Prince Charles of Hesse and by Rhine

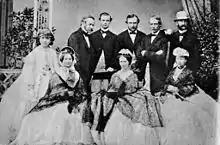
The Grand Ducal Family of Hesse at Heiligenberg Castle in 1864. 1st row from left: Countess Julia Hauke, Princess of Battenberg; Princess Elisabeth, Marie Alexandrovna, Tsarina of Russia; Princess Alice. 2nd row from left: Prince Charles, Prince Wilhelm; Prince Louis; Prince Gustav of Vasa; Prince Alexander.

From 1836 until his death in 1877, Prince Charles was colonel-in-chief of the 4. Infantry Regiment, later named "Prinz Carl" after him. In accordance with the Constitution of the Grand Duchy of Hesse, Prince Charles was a member of the First Chamber of the Landtag of the Grand Duchy of Hesse from 1834 until a reform of the electoral law in 1849. As a liberal, the prince was long an advocate of giving the Grand Duchy of Hesse a free constitution. At the March Revolution of 1848, Prince Charles' father, Grand Duke Louis II, was forced to abdicate and handed over the throne to his son, Prince Charles' older brother, who became Grand Duke Louis III. As a consequence of the reactionism, Prince Charles was again a member of the First Chamber from 1856 to 1877.